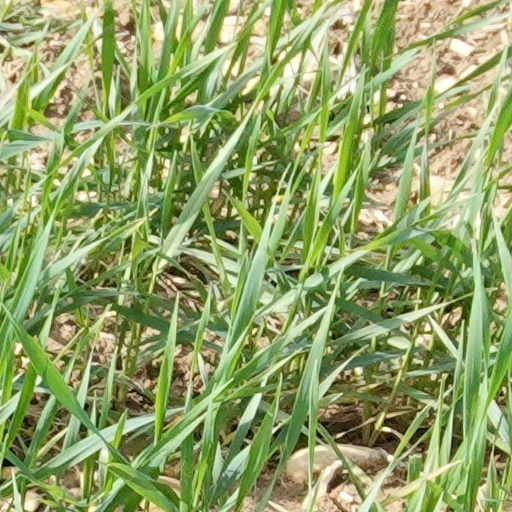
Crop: wheat